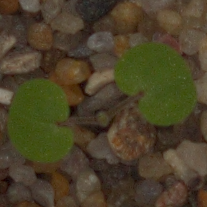
Label: smallflowered_cranesbill